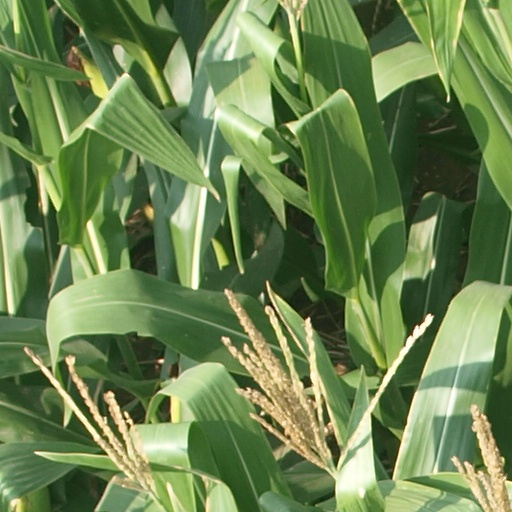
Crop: maize; corn